Competitive swimwear

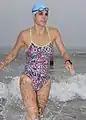
A woman wearing a racerback one-piece swimsuit

A kneeskin is a type of competitive swimwear worn by female swimmers. It is no longer worn by male competitive swimmers due to the requirement that they keep their upper body uncovered. Kneeskins are normally made of technologically advanced lycra-based fabrics designed to hug the body tightly and provide increased speed and decreased drag resistance in the water.